Pizza Kittens

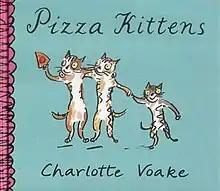

Pizza Kittens is a children's picture book by Charlotte Voake, published in 2002. It won the Nestlé Smarties Book Prize Silver Award.